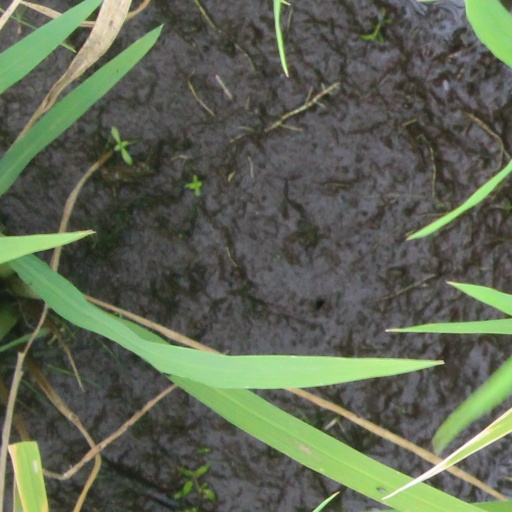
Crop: rice